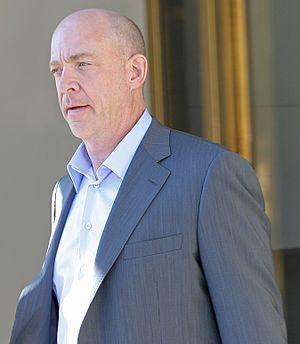
Juno est un film américain de Jason Reitman sur un scénario de Diablo Cody, sorti en 2007.
Jonathan Kimble Simmons, dit J. K. Simmons, né le 9 janvier 1955 à Détroit dans le Michigan, est un acteur américain.